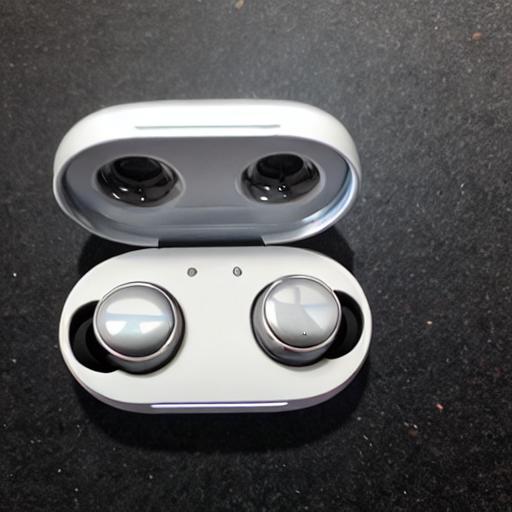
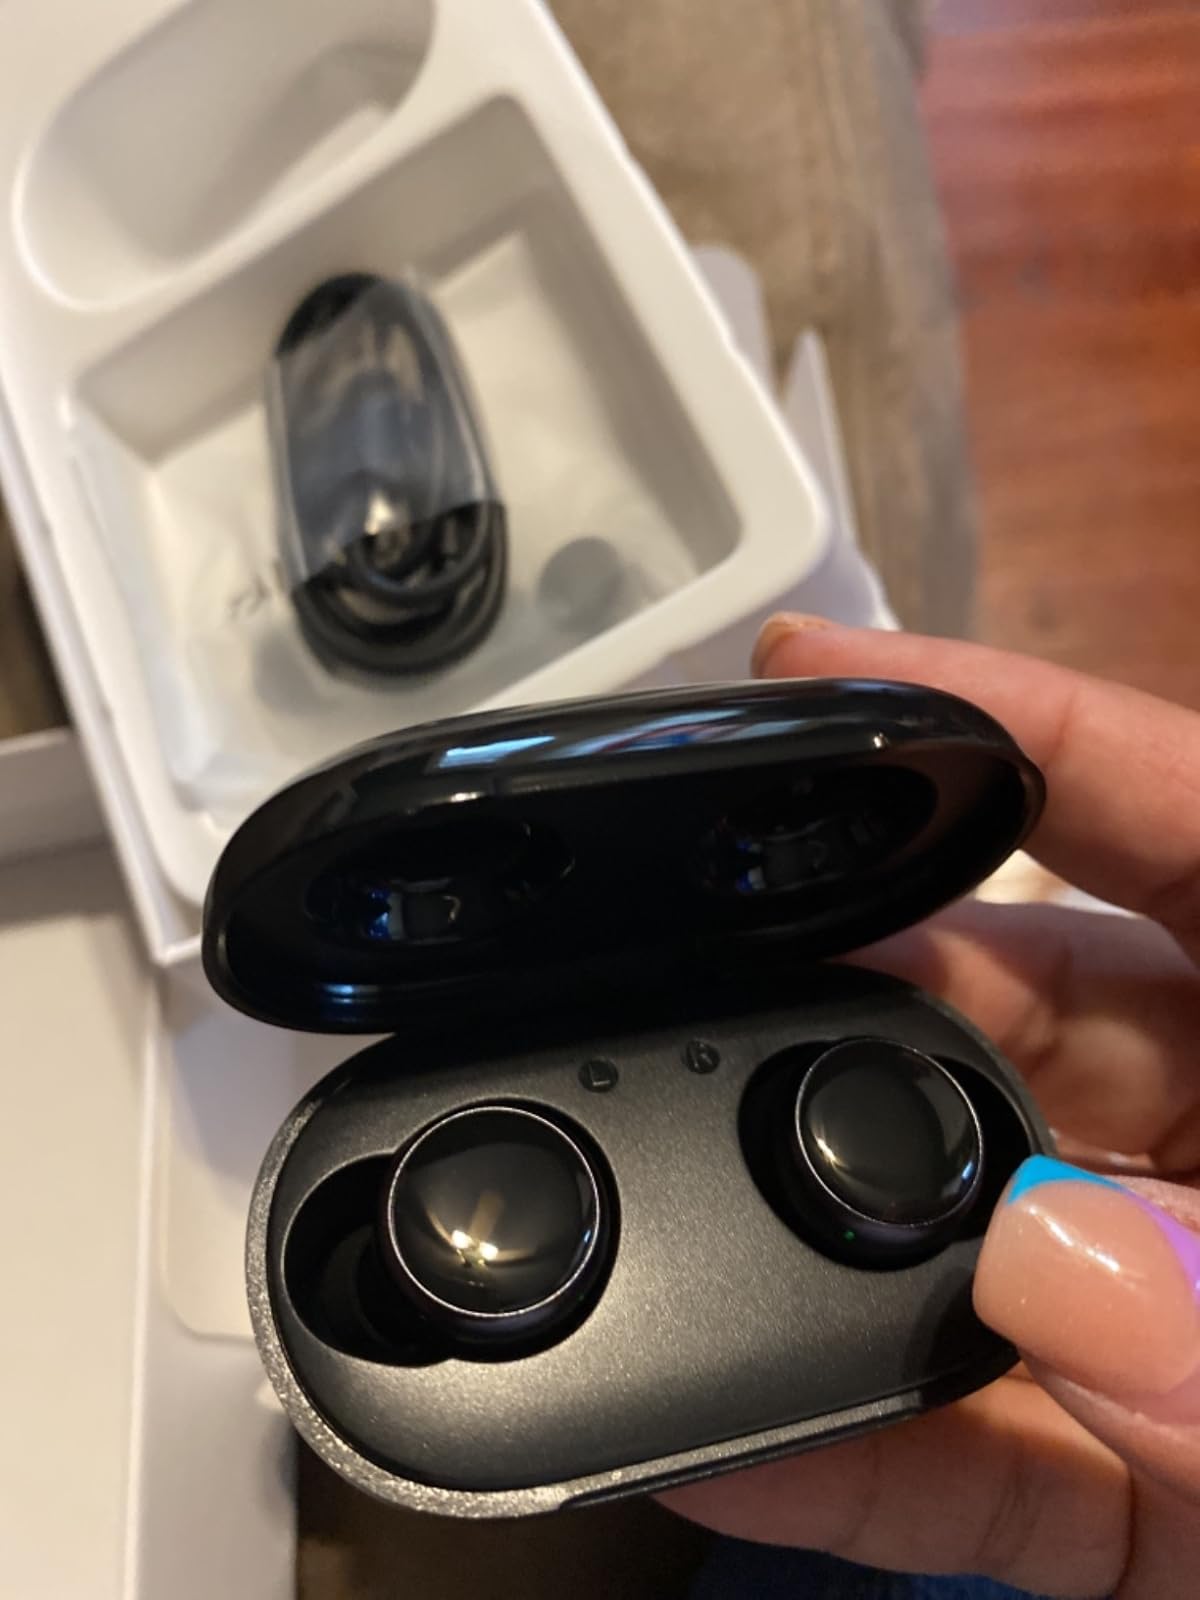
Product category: earbuds
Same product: no